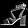
Label: Sandal